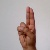
The image shows a hand gesture representing the letter 'U' in Indian Sign Language.